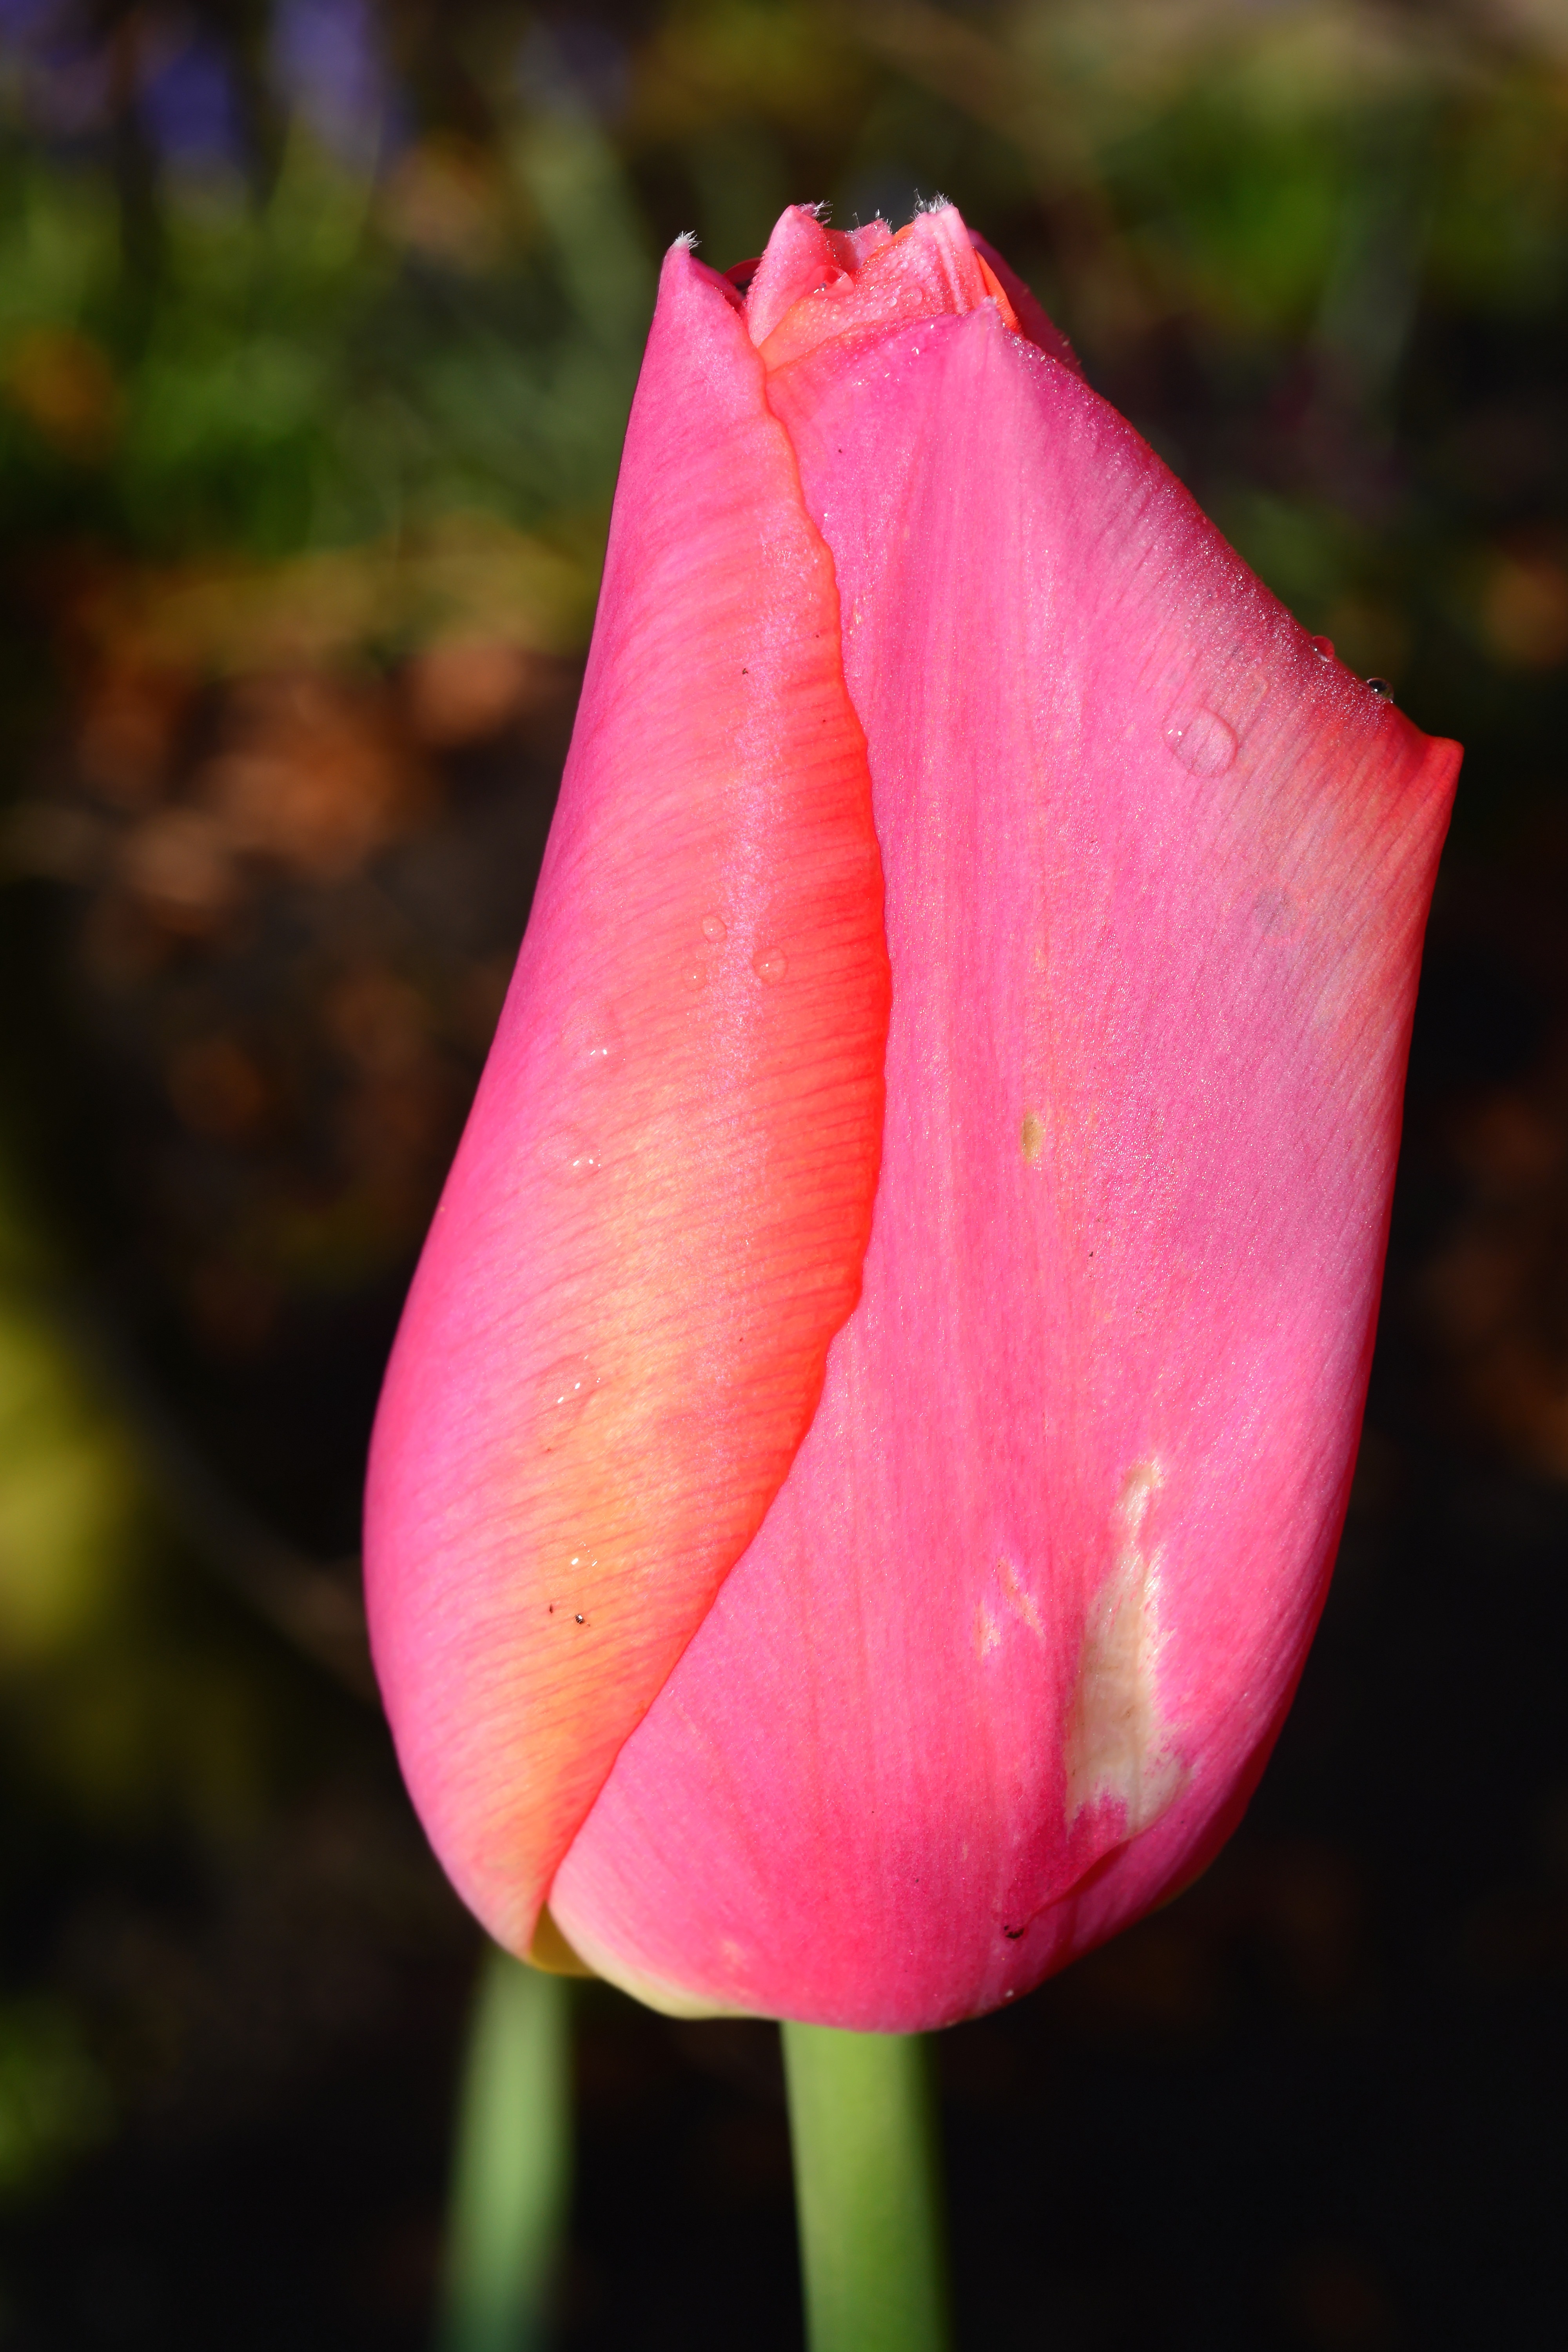
blossom, plant, sweet, flower, petal, bloom, tulip, red, garden, pink, flora, close up, closed, bud, tender, macro photography, flowering plant, plant stem, land plant